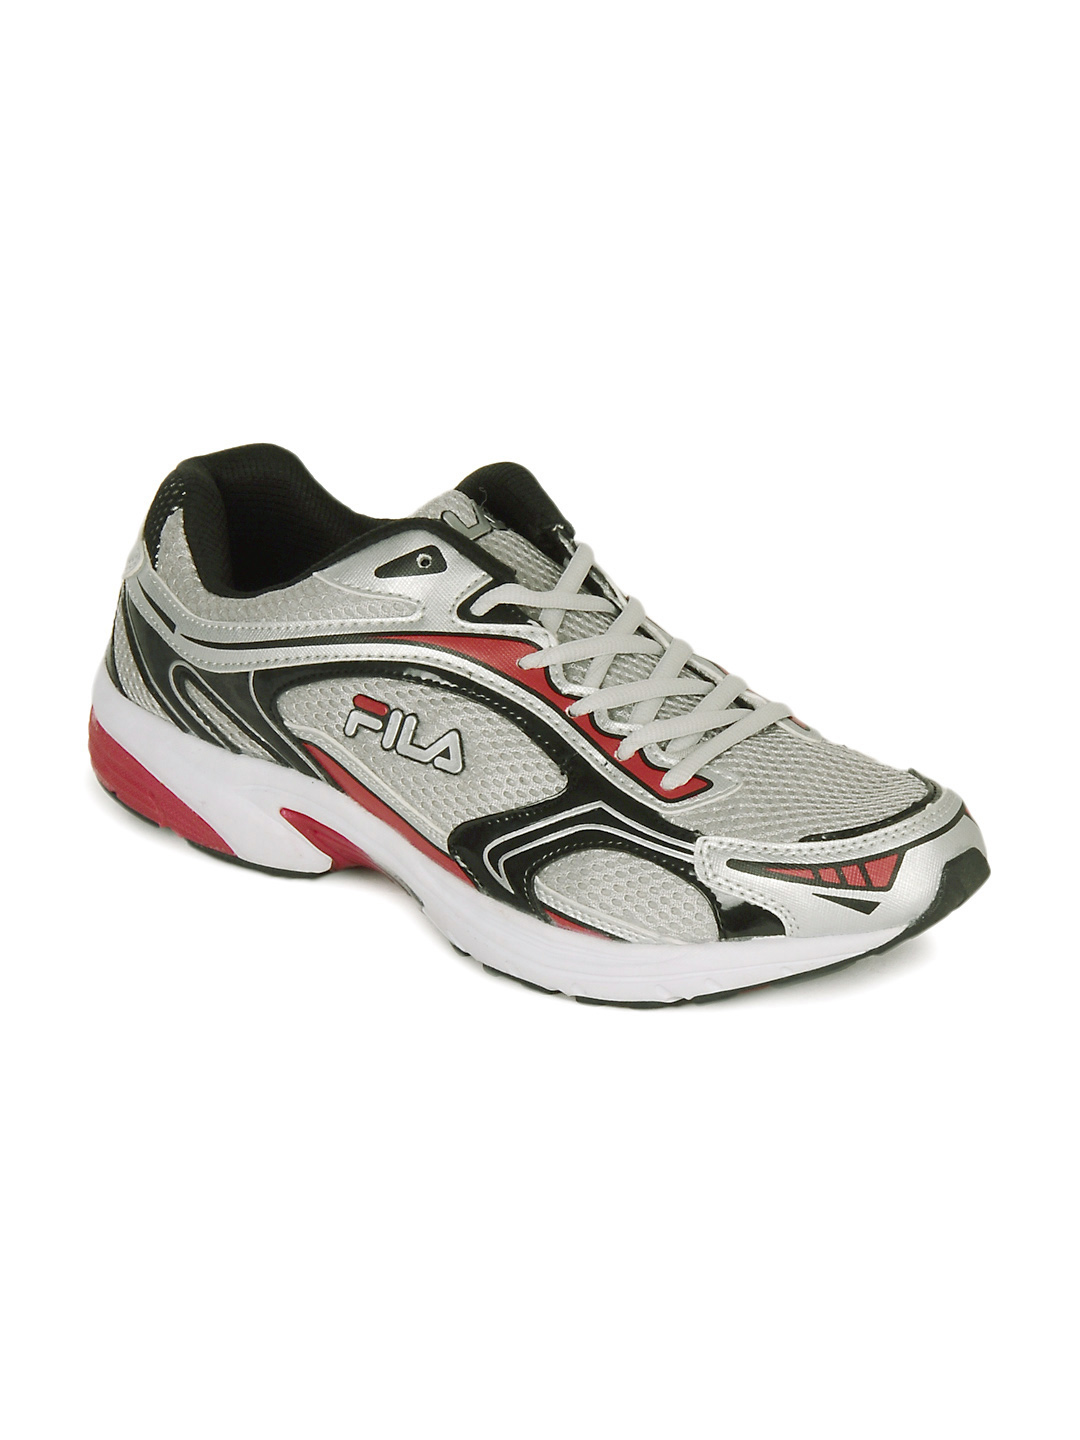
Fila Men Grey Hex Sports Shoes
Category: Footwear / Shoes / Sports Shoes
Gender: Men
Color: Grey
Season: Winter 2012
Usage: Sports